Akrotiri and Dhekelia

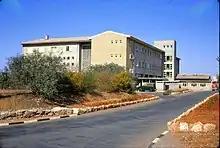
Garrison officers' mess Dhekelia, 1969

In July and August 1961, there were a series of bomb attacks against the pipeline carrying fresh water to the Dhekelia Sovereign Base Area. The pipeline was breached by explosions twelve times.